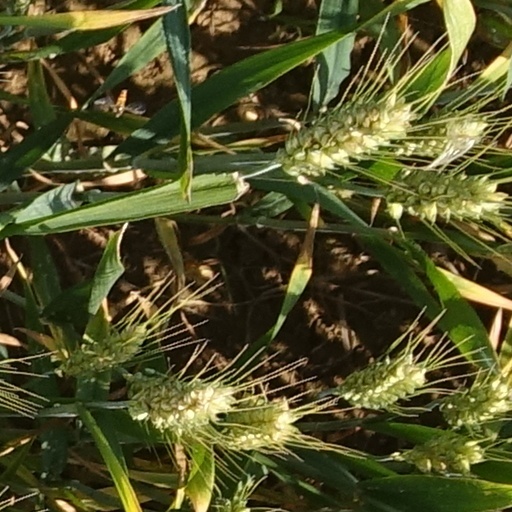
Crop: wheat